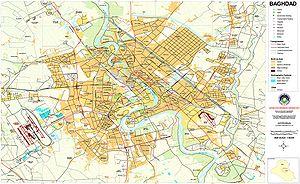
Cet article est partiellement ou en totalité issu de l’article de Wikipédia en allemand intitulé « Liste der Städte im Irak ».